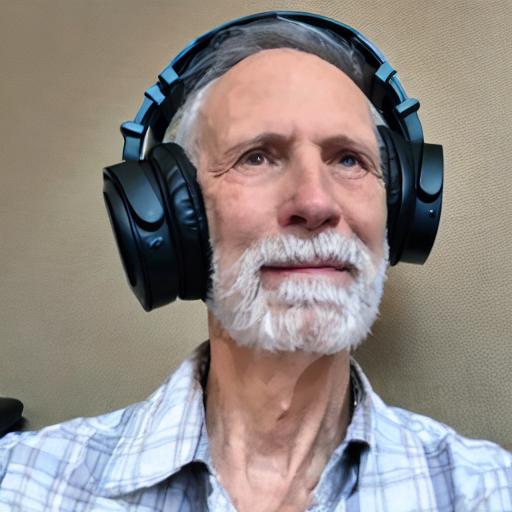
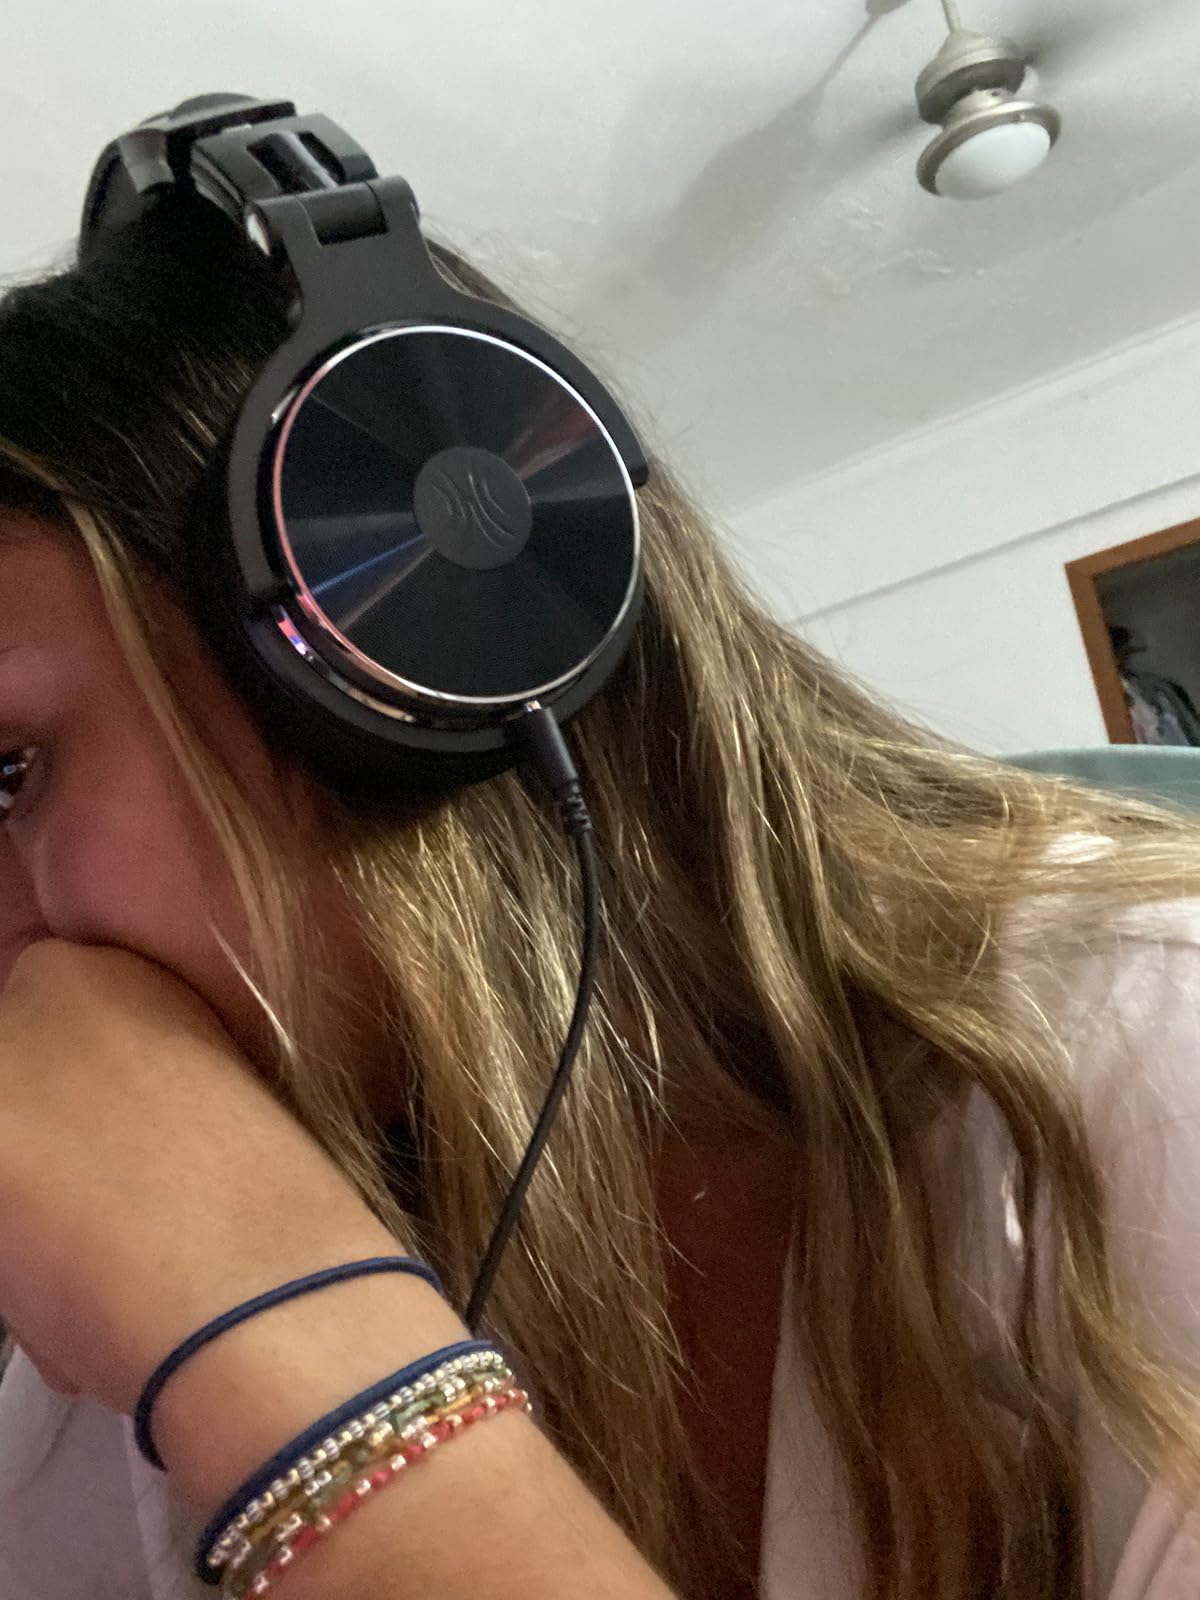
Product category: headphones
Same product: no